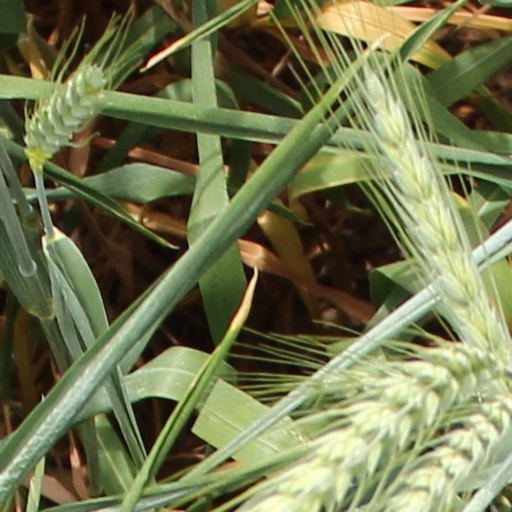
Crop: wheat